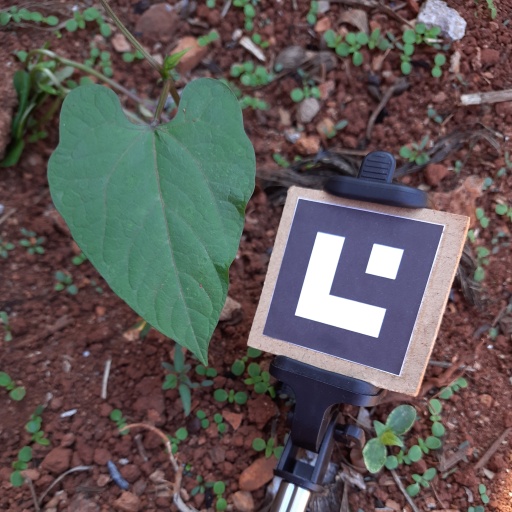
Observations: flat surface, no eating holes, with soild dust, under shade